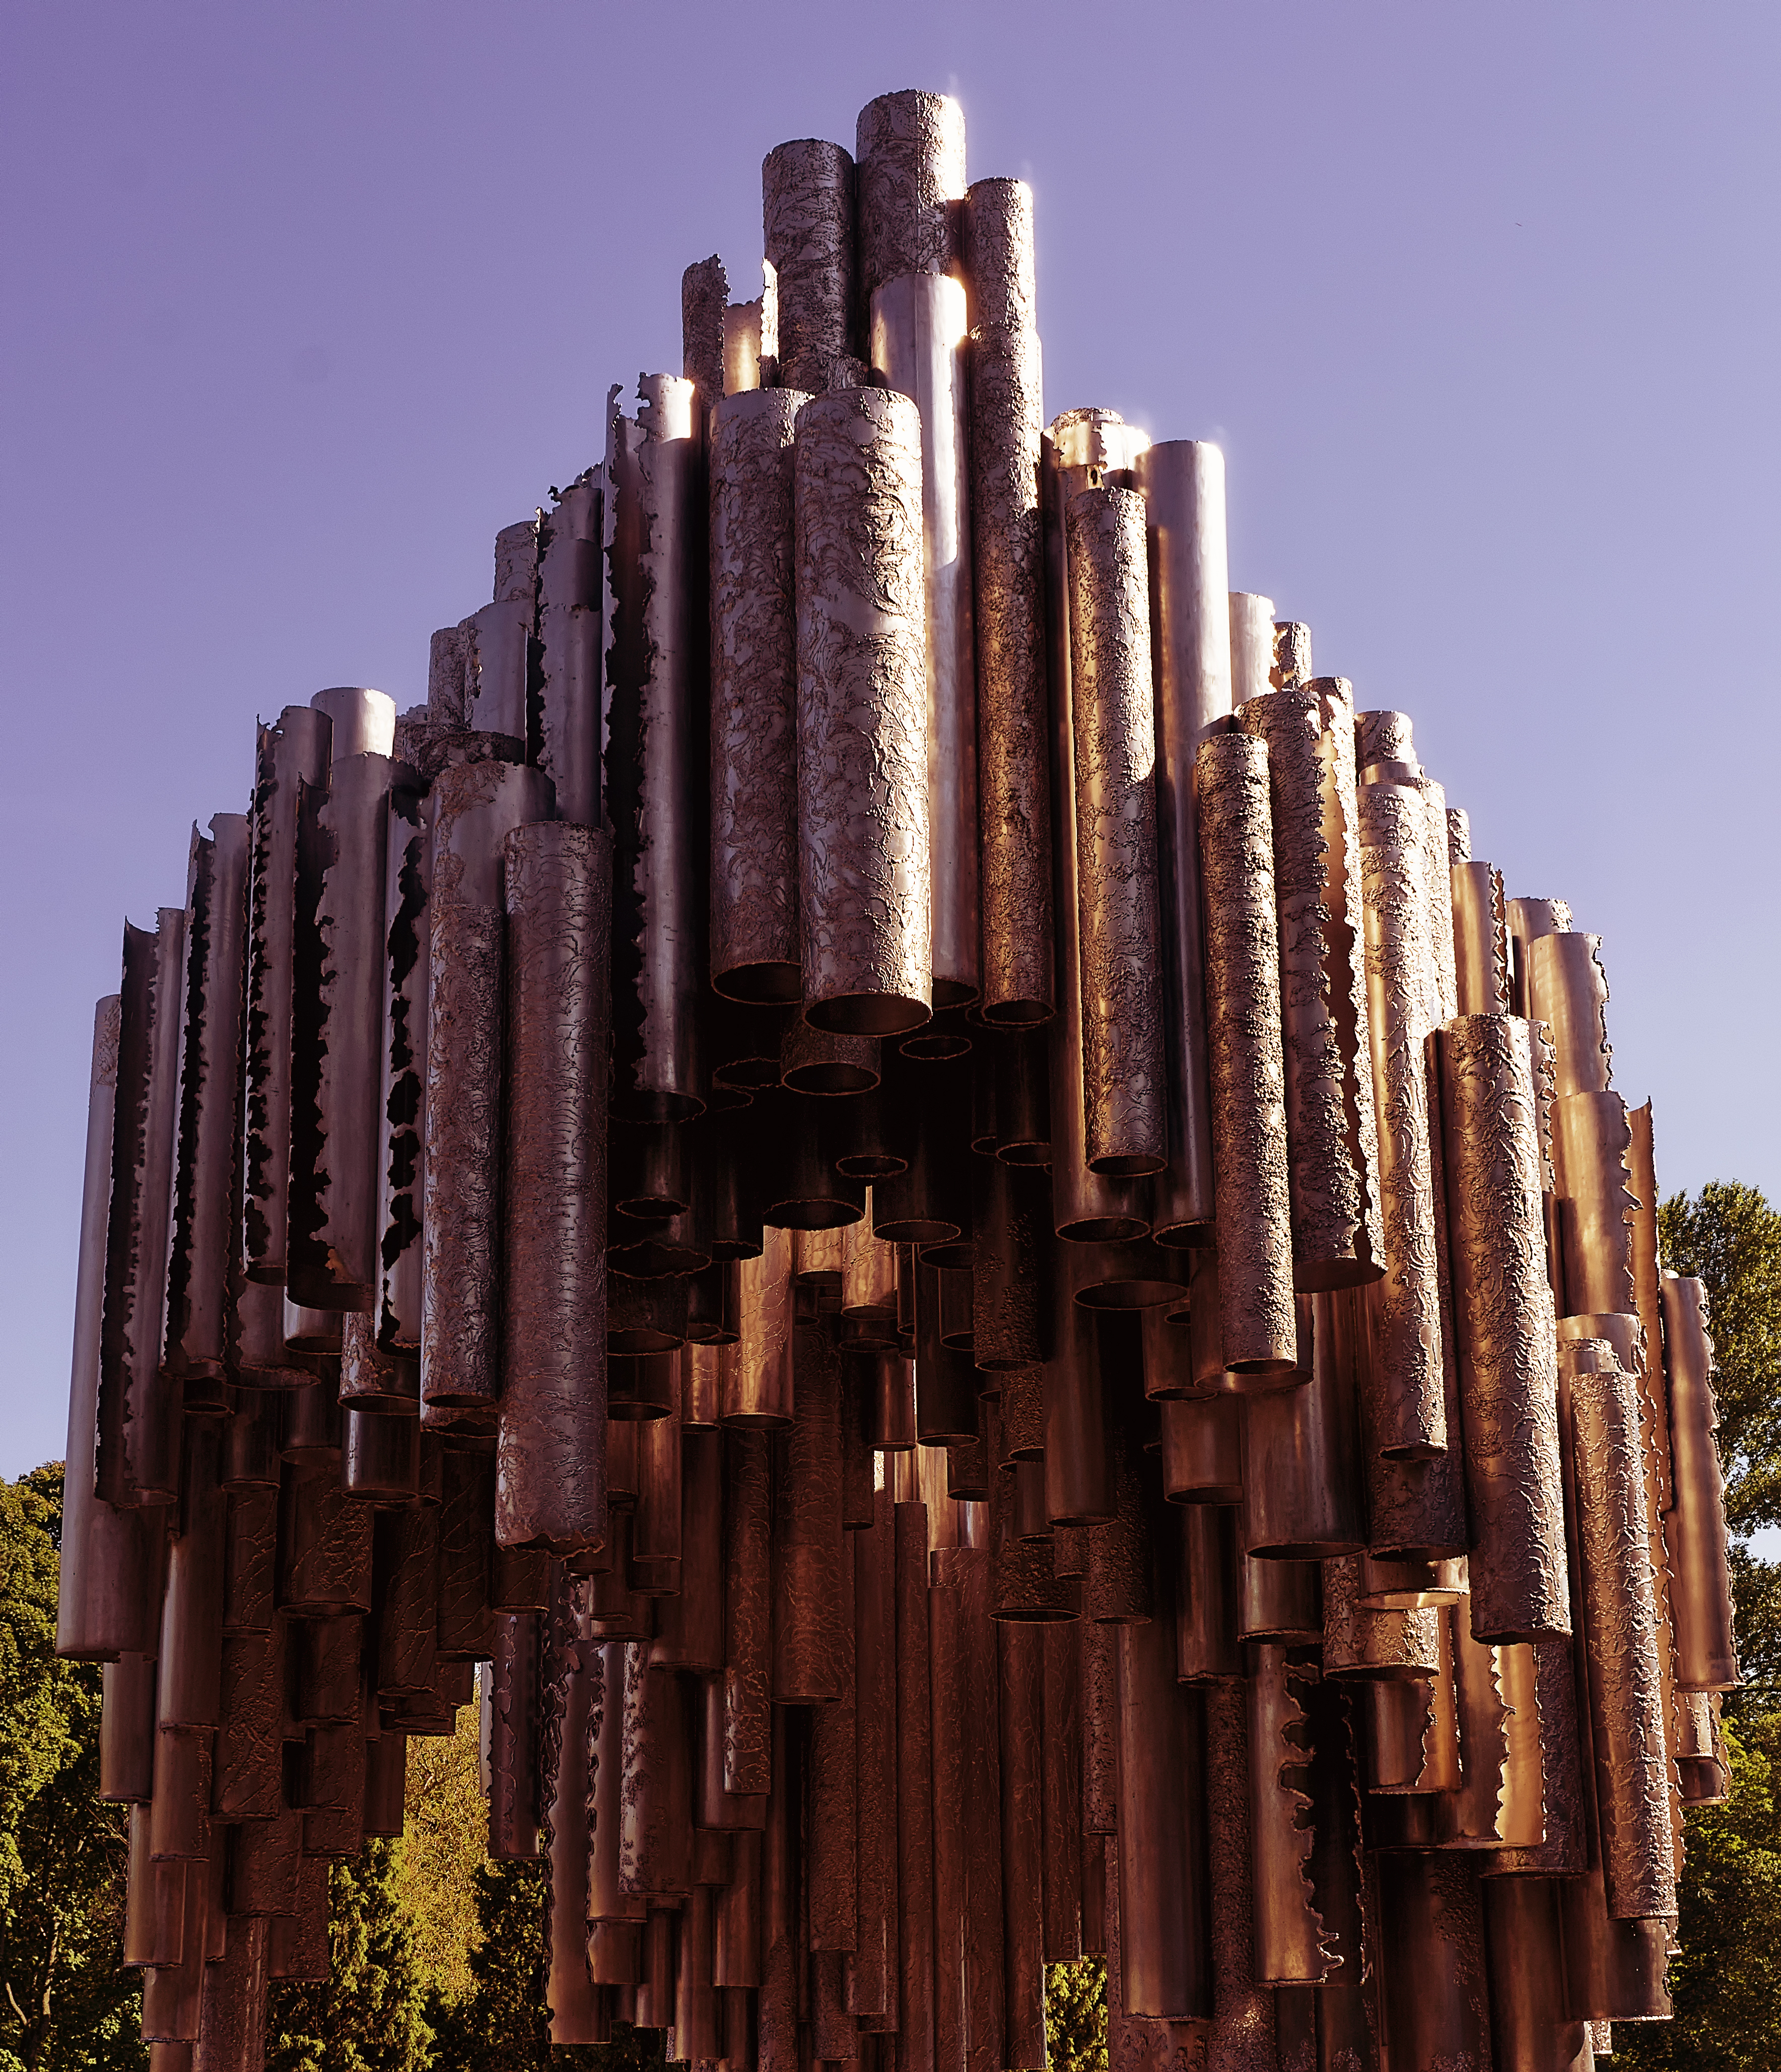
outdoor, architecture, building, skyscraper, monument, column, landmark, cathedral, christian, place of worship, temple, finland, helsinki, tl, composer, jean, julius, violinist, johan, sibelius, hindu temple, ancient history